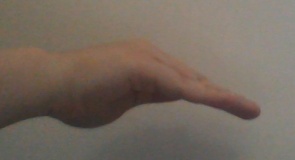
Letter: haa